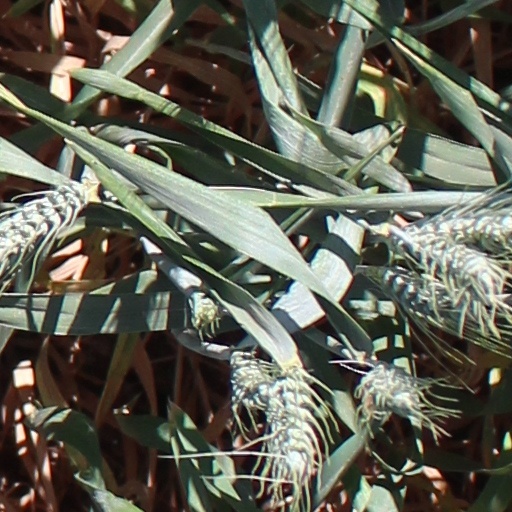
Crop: wheat